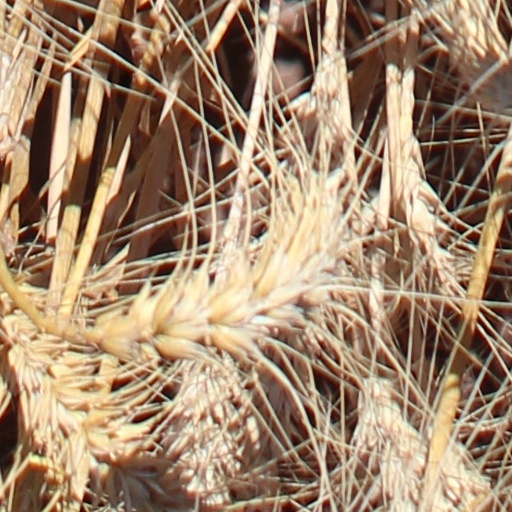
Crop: wheat